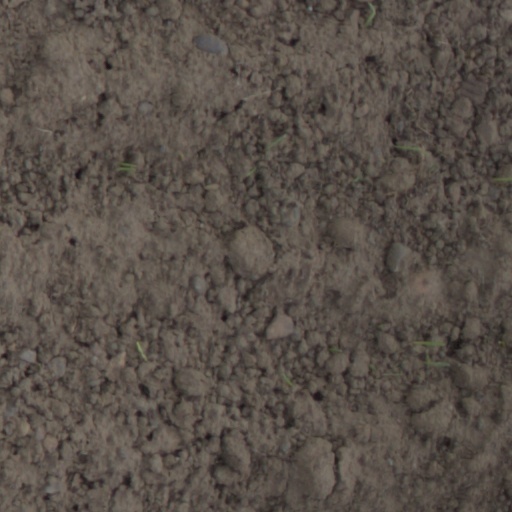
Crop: wheat